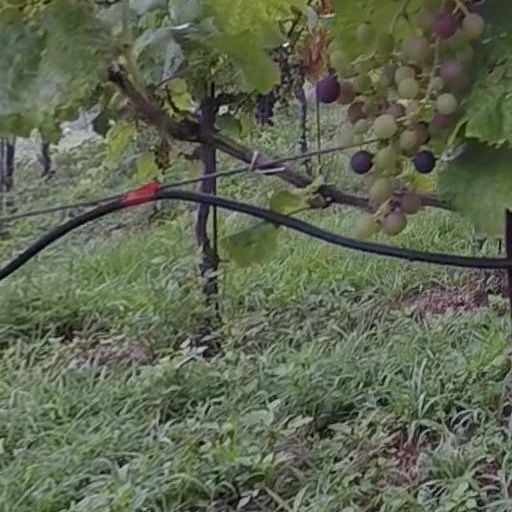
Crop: grape